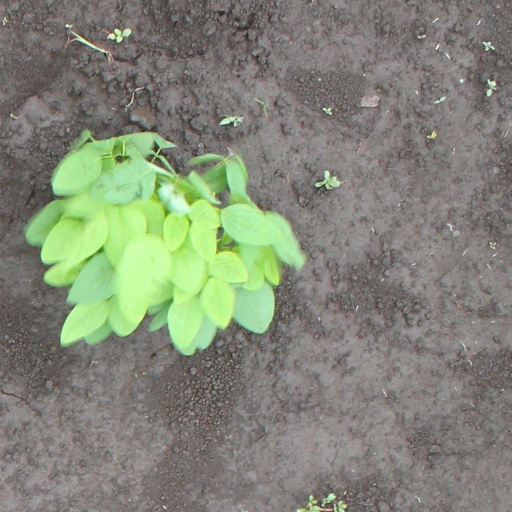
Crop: soybean